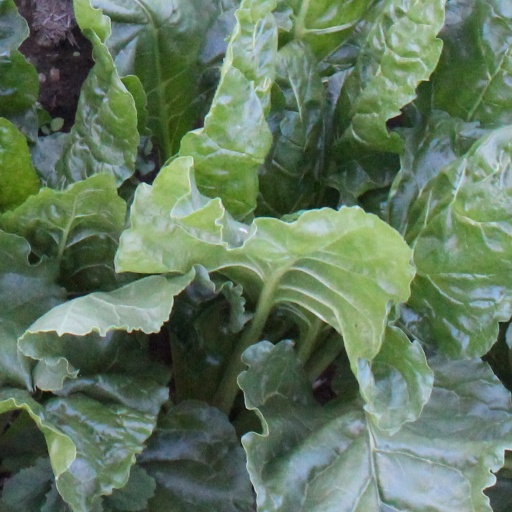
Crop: sugar beet